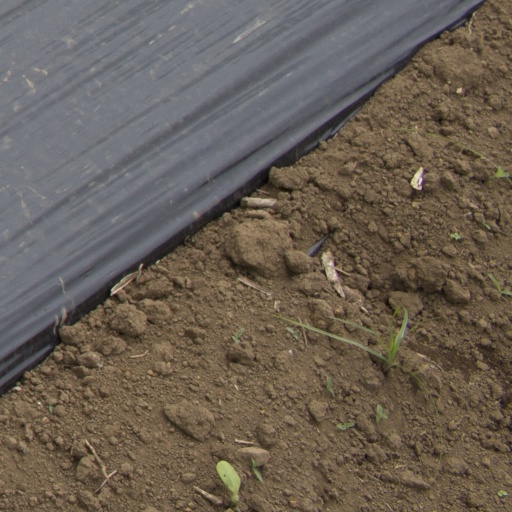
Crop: Jerusalem artichoke